Jo Ann Sprague

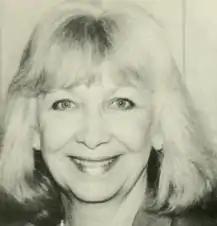

Jo Ann Allen Sprague (born November 3, 1931) is a former Massachusetts State Representative (1993–1998) and State Senator (1999–2004) from Walpole. In the Massachusetts Senate she represented the Norfolk, Bristol, and Plymouth district, but moved in 2003 to the Bristol and Norfolk district. Previously she was a State Representative from the 9th Norfolk district. She is a member of the Republican Party.